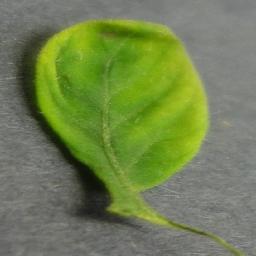
Label: Tomato___Tomato_Yellow_Leaf_Curl_Virus